Santa Clarita Valley

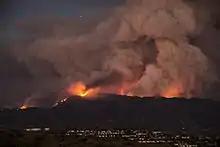
The Sand Fire burning in the foothills of the San Gabriel Mountains in 2016. Wildfires of varying strengths occur periodically around the valley.

Characterized by dry hills covered in brush and chaparral, Santa Clarita is susceptible to wildfires. Although wildfires are most common in summer and fall, they can occur throughout the year during drought conditions, such as in December 2017. Wildfire risk is highest when Santa Ana winds blow through the area from the Mojave Desert.